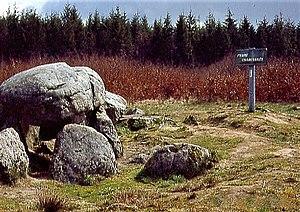
Dolmen de la Pierree Courcoulée. Landéan. Ille-et-Vilaine